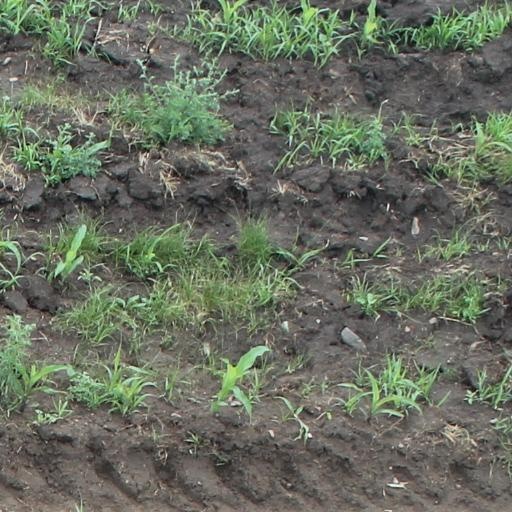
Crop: maize; corn